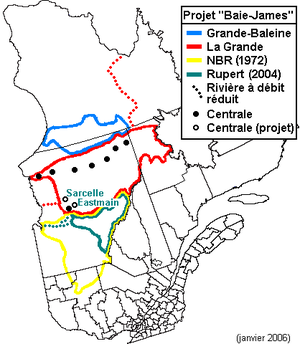
La Convention de la Baie-James et du Nord québécois de 1975 constitue un règlement général québécois entre le gouvernement du Québec et les représentants des Cris et des Inuits du Nord-du-Québec sur les revendications territoriales de ces derniers. La Convention du Nord-Est québécois de 1978 a permis aux Naskapis, du village Kawawachikamach, de s’y joindre.
Le projet de la Baie-James désigne une série d'aménagements hydroélectriques qui ont été construits pour Hydro-Québec par la Société d'énergie de la Baie James dans le bassin versant de la Grande Rivière et d'autres rivières du Nord-du-Québec depuis 1973. La puissance installée des neuf centrales en service atteignait 16 527 mégawatts à la fin de 2010. Deux centrales en construction, Eastmain-1-A et de la Sarcelle portent la capacité du complexe à 17 445 MW en 2012. La puissance installée du complexe équivaut à celle de toutes les centrales électriques d'un pays comme la Belgique.